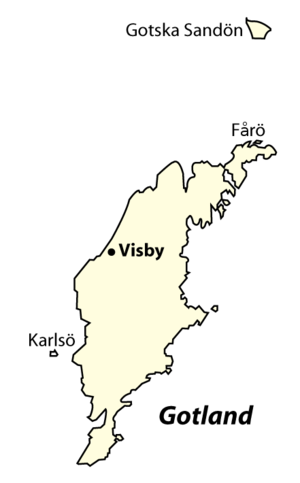
La commune de Gotland est l'unique commune du comté de Gotland et de l'île de Gotland en Suède. 57 265 personnes y vivent. Son siège se trouve à Visby.
Le Patient 1167 est le premier tome de la série de bande dessinée L'Ultime Chimère, écrit par Laurent-Frédéric Bollée et dessiné par Griffo et Héloret, paru le 11 mars 2008. Le premier tirage était de 25 000 exemplaires, dont 13 500 vendus au bout de trois mois.
Le comté de Gotland est un comté suédois comprenant l’île du même nom et les îles environnantes, en mer Baltique.